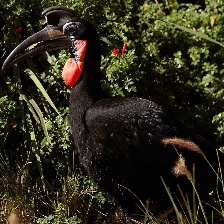
Species: ABYSSINIAN GROUND HORNBILL
Scientific name: BUCORVUS ABYSSINICUS
ImageNet parent category: hornbill